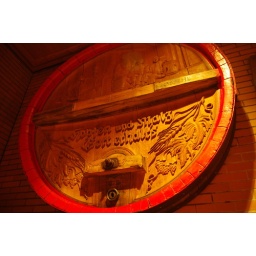
This was on the wall above our table at the brewhaus where we had dinner.